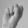
ASL letter: S